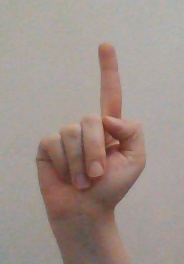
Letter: bb